The Last Drop

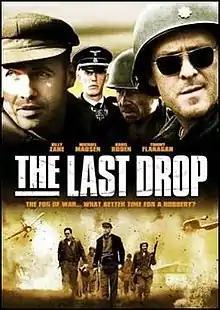

The Last Drop is a 2006 British-Romanian adventure war film by Colin Teague that was released direct to video. Teague collaborated with Gary Young, with whom he had previously worked with on British crime drama films "Shooters" and "Spivs".